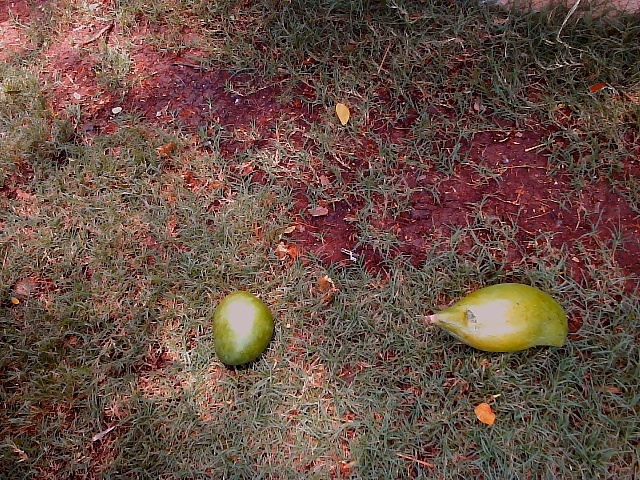
Label: Raw_Mango